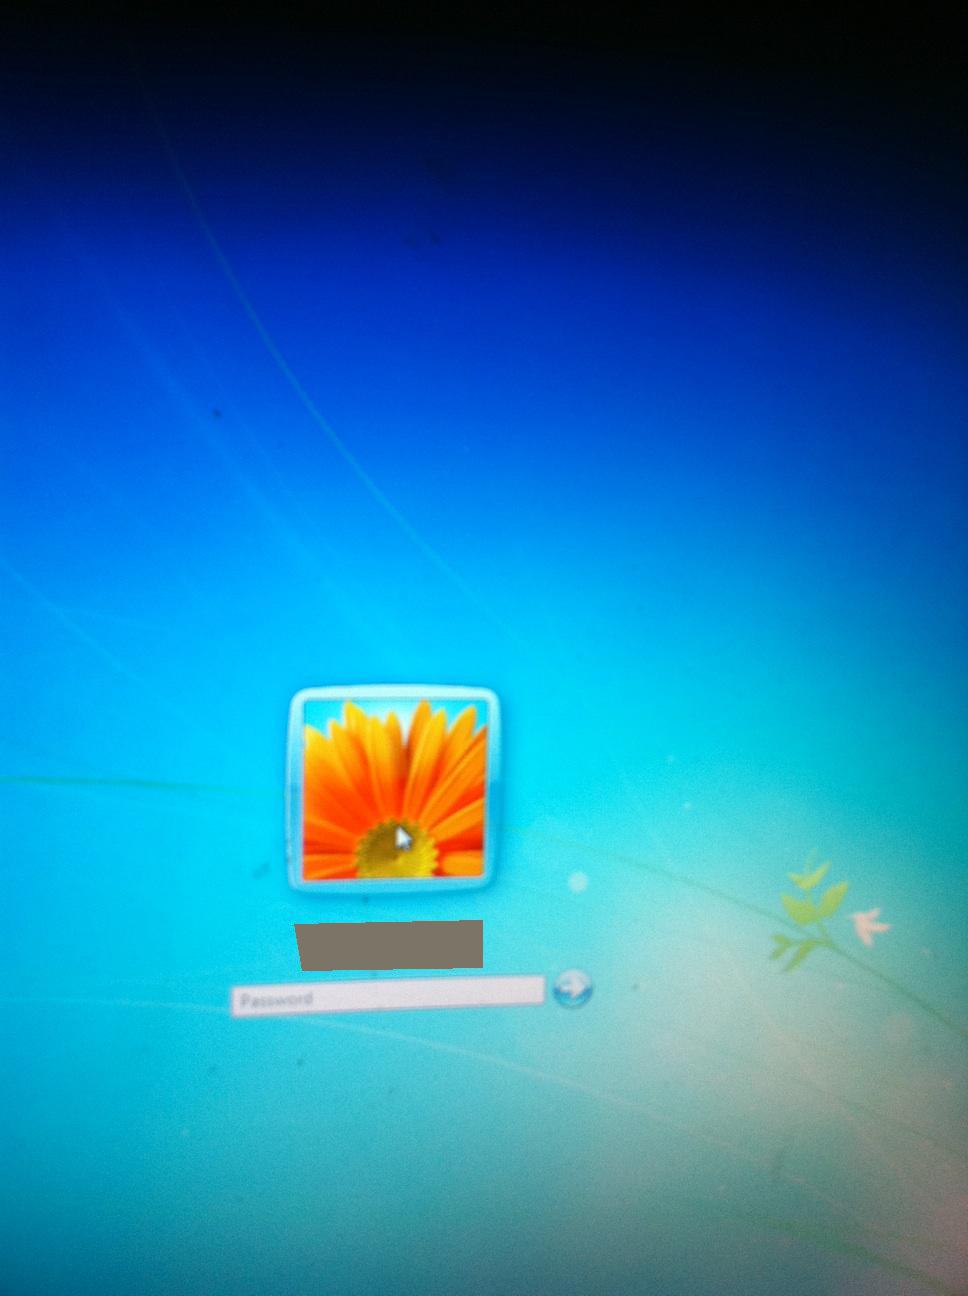Question: Hi, is that still the windows login screen? It doesn't seem to be moving anywhere, thanks.
Answer: yes